General Electric CJ805

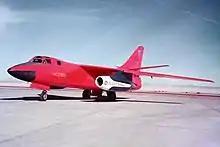
A Douglas RB-66A test aircraft powered by two GE CJ805-3 engines, on the ramp at Edwards AFB

In 1952, Chapman Walker's design team at GE built a one-off prototype of a jet engine designed specifically for transatlantic airliners. It used a single-stage fan powered by the same turbine shaft as the main engine compressor, as opposed to the Pratt & Whitney designs that were using a separate power shaft to run the fan. The GE design proved to be difficult to start and operate and was not developed further.